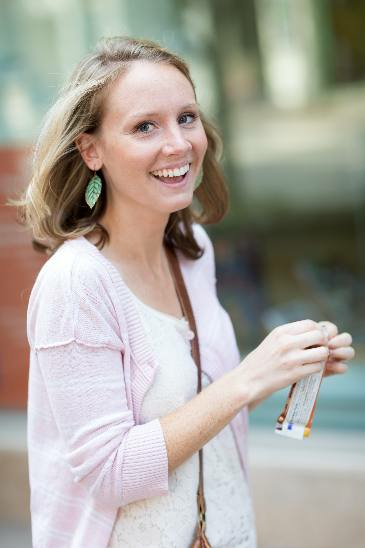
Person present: Yes